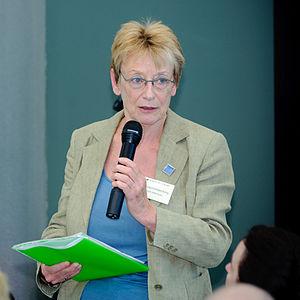
Les élections régionales de 2006 à Berlin se tiennent le 17 septembre 2006, afin d'élire les 130 députés de la 16ᵉ législature de la Chambre des députés, pour un mandat de cinq ans. Du fait de la loi électorale, 149 députés sont élus.